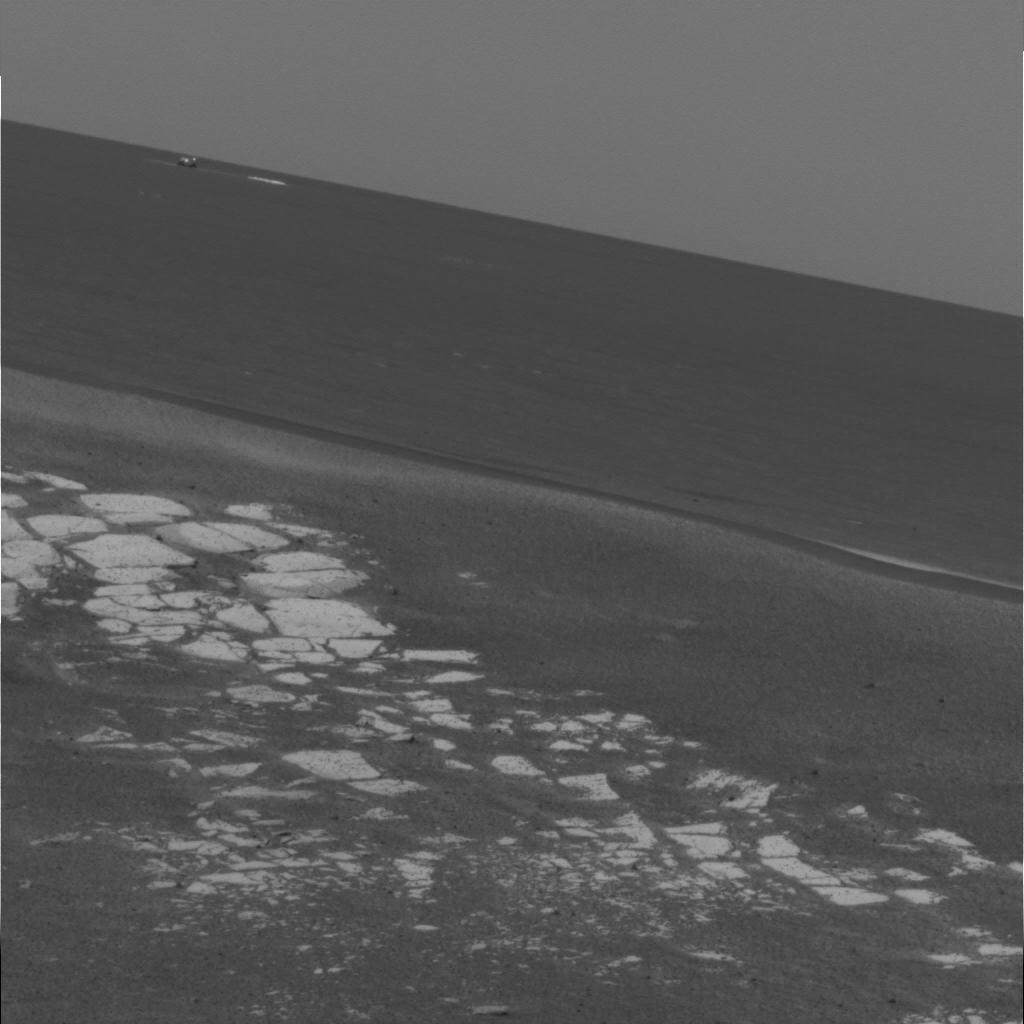
Surface features visible: Rock Outcrops, Dunes/Ripples, Rock (Linear Features), Soil, Distant Vista, Sky